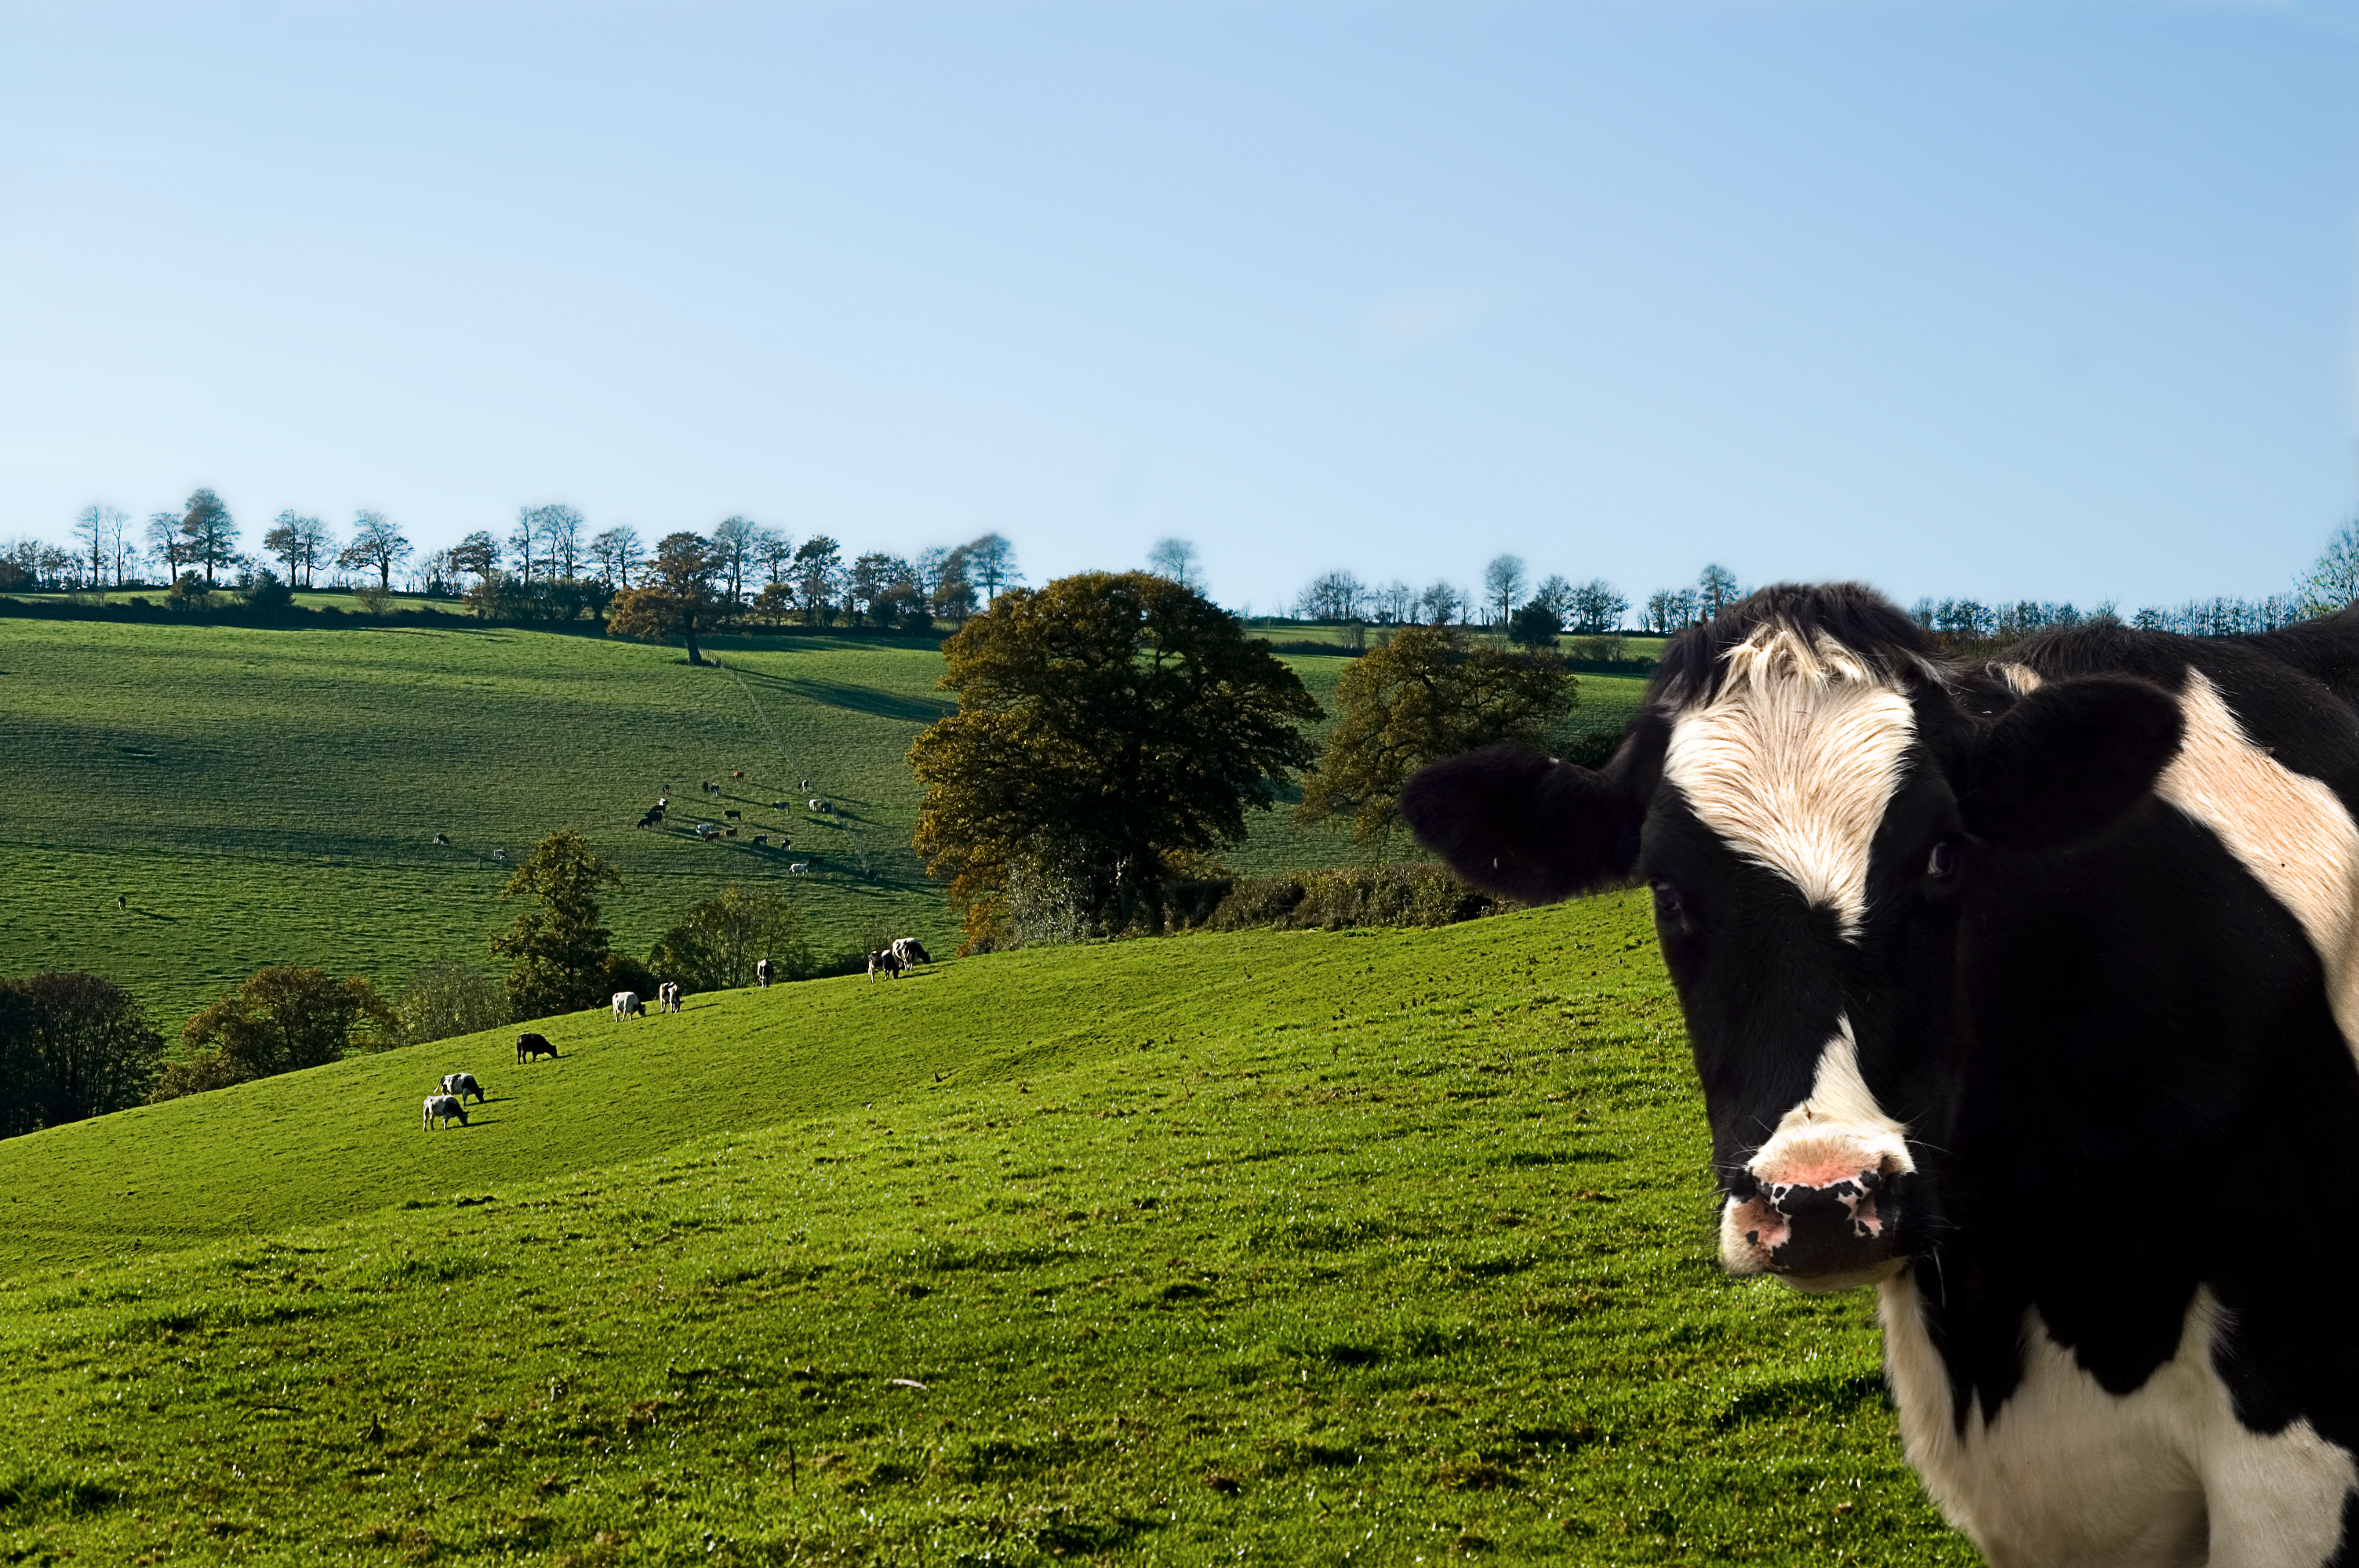
nature, dairy cow, pasture, green, bovine, grassland, grazing, grass, natural environment, meadow, field, sky, rural area, farm, livestock, tree, cow goat family, plant, landscape, wildlife, hill, fodder